British Rail Class 57

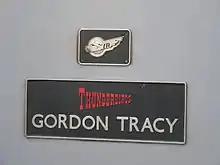
"Thunderbirds International Rescue" crest and "Gordon Tracy" nameplate on 57304, April 2006

During October 2018, the Rail Operations Group (ROG) confirmed a long-term lease for two Class 57 owned by Direct Rail Services. In October 2019, it was confirmed that ROG would lease a third Class 57/3 from Direct Rail Services. In March 2022, it was announced that the lease of the four Class 57s would be terminated and the locomotives returned to Direct Rail Services.